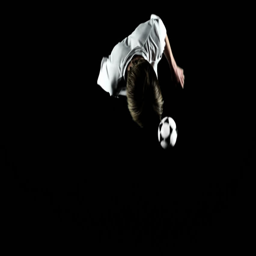
soccer player in white juggles the ball on a black floor .